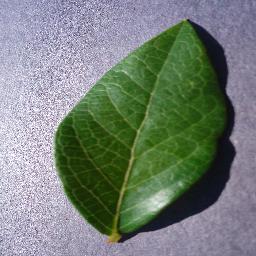
Label: Blueberry___healthy